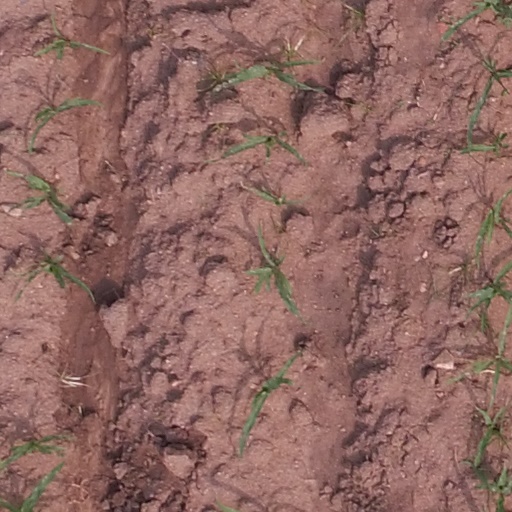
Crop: maize; corn